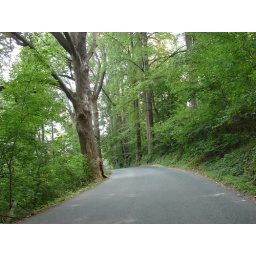
it reminds me of road you would see in a european car commercial.